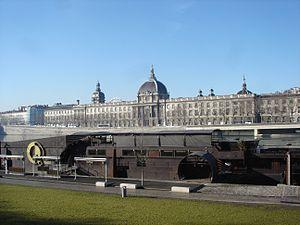
L'Hôtel-Dieu de Lyon depuis les berges du Rhône
Jacques-Germain Soufflot est un grand architecte français qui a exercé une profonde influence sur le mouvement néoclassique.
Bellecour est un quartier du 2ᵉ arrondissement de la ville de Lyon situé au centre de la Presqu'île. Il s'étend entre la place Bellecour et la place des Jacobins et est délimité par le quartier des Cordeliers au nord et le quartier d'Ainay au sud. Il s'agit d'un quartier vivant composé de nombreux commerces, de restaurants et de bars, de plusieurs cinémas dont un Pathé, de plusieurs chaines de restauration rapide, d'une Fnac, et de plusieurs boutiques de luxe qui sont principalement concentrées dans le Carré d'or.